Adelina Stehle

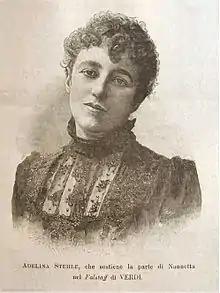
Adelina Stehle as Nannetta in "Falstaff"

Adelina Stehle (30 June 1860 – 24 December 1945) was an Austrian Empire-born operatic soprano, associated almost entirely with the Italian repertory.